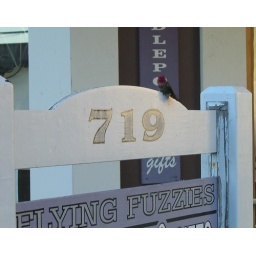
There was a salvia plant under this sign that this hummer was flitting about. Wasn't afraid of people at all.